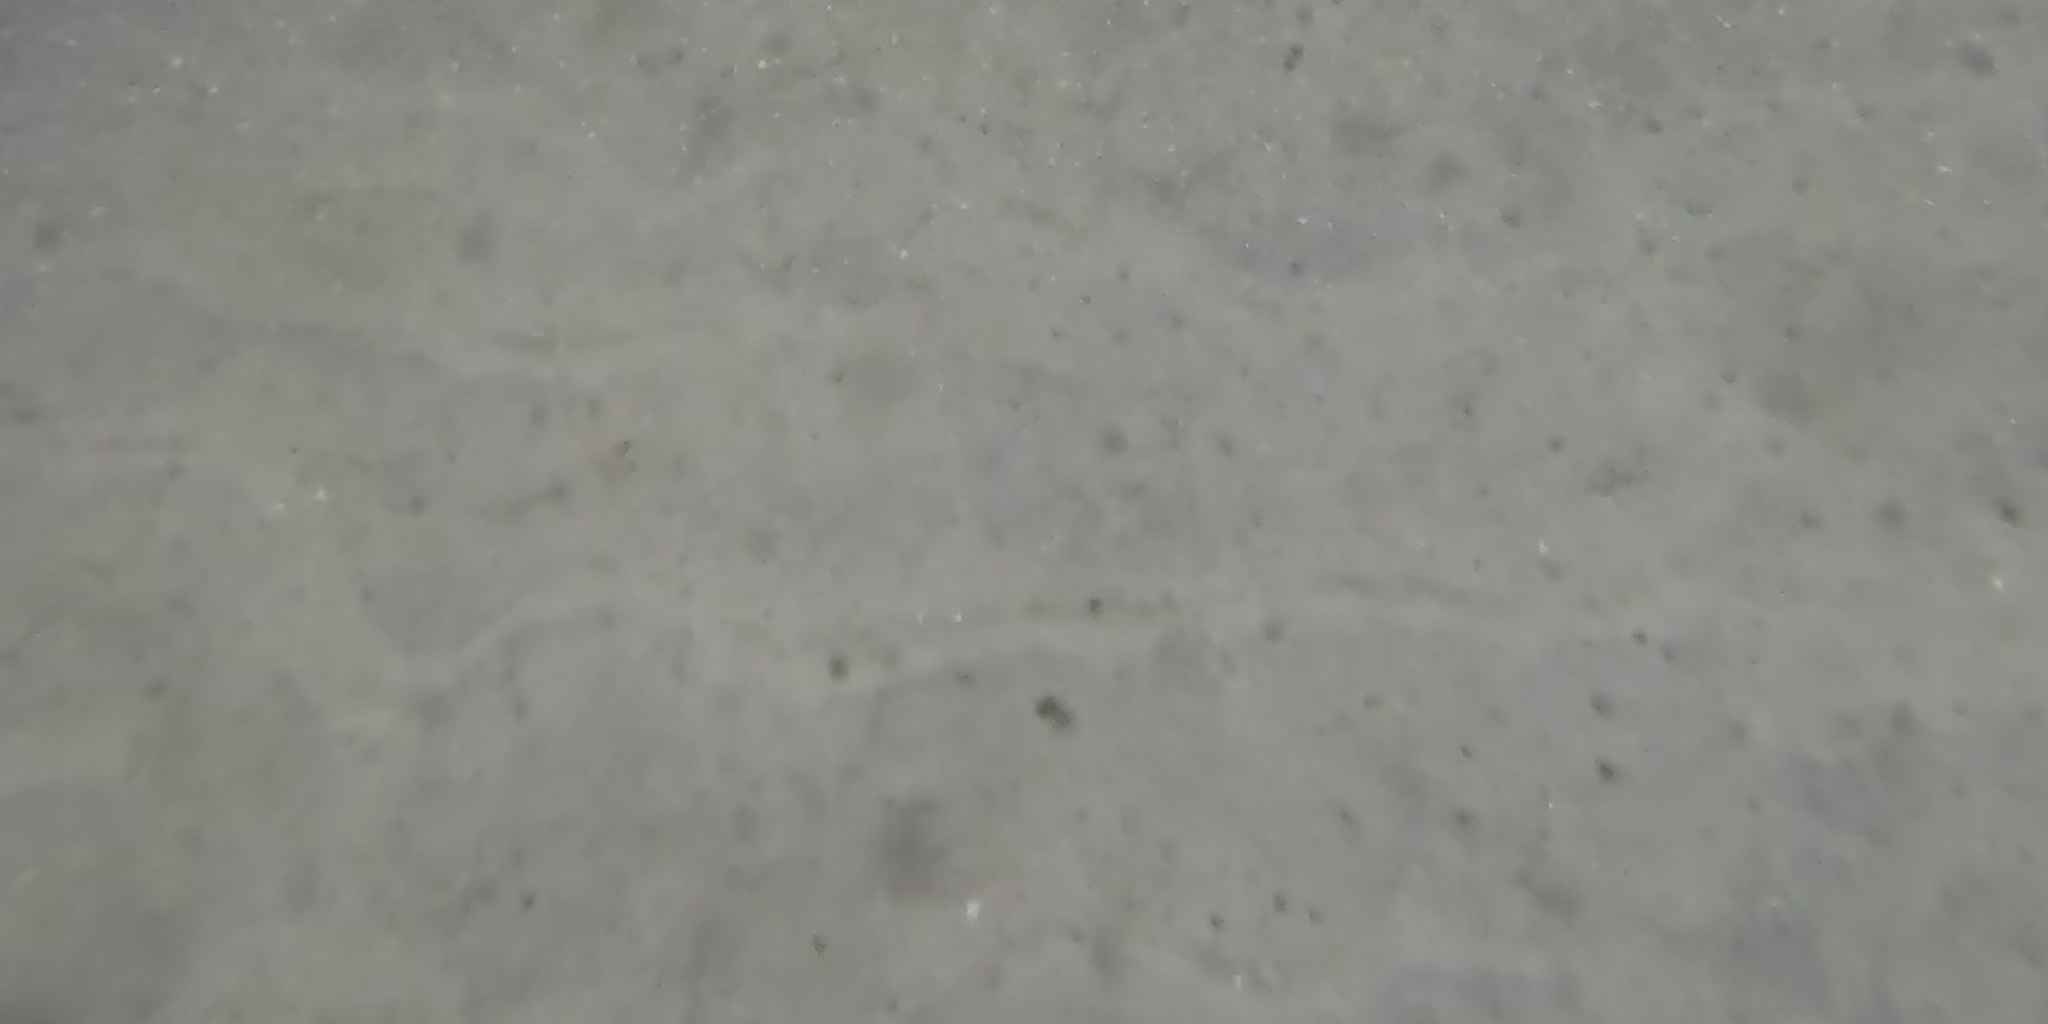
Seabed habitat: sand